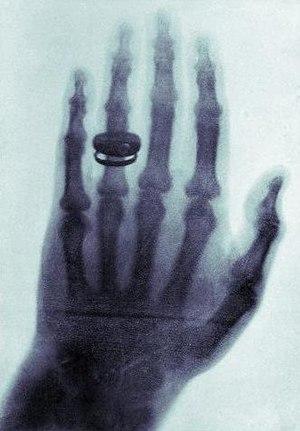
100 photographies qui ont changé le monde est un livre de photographies, qui auraient poussé vers un changement, compilées par les éditeurs de Life en 2003.